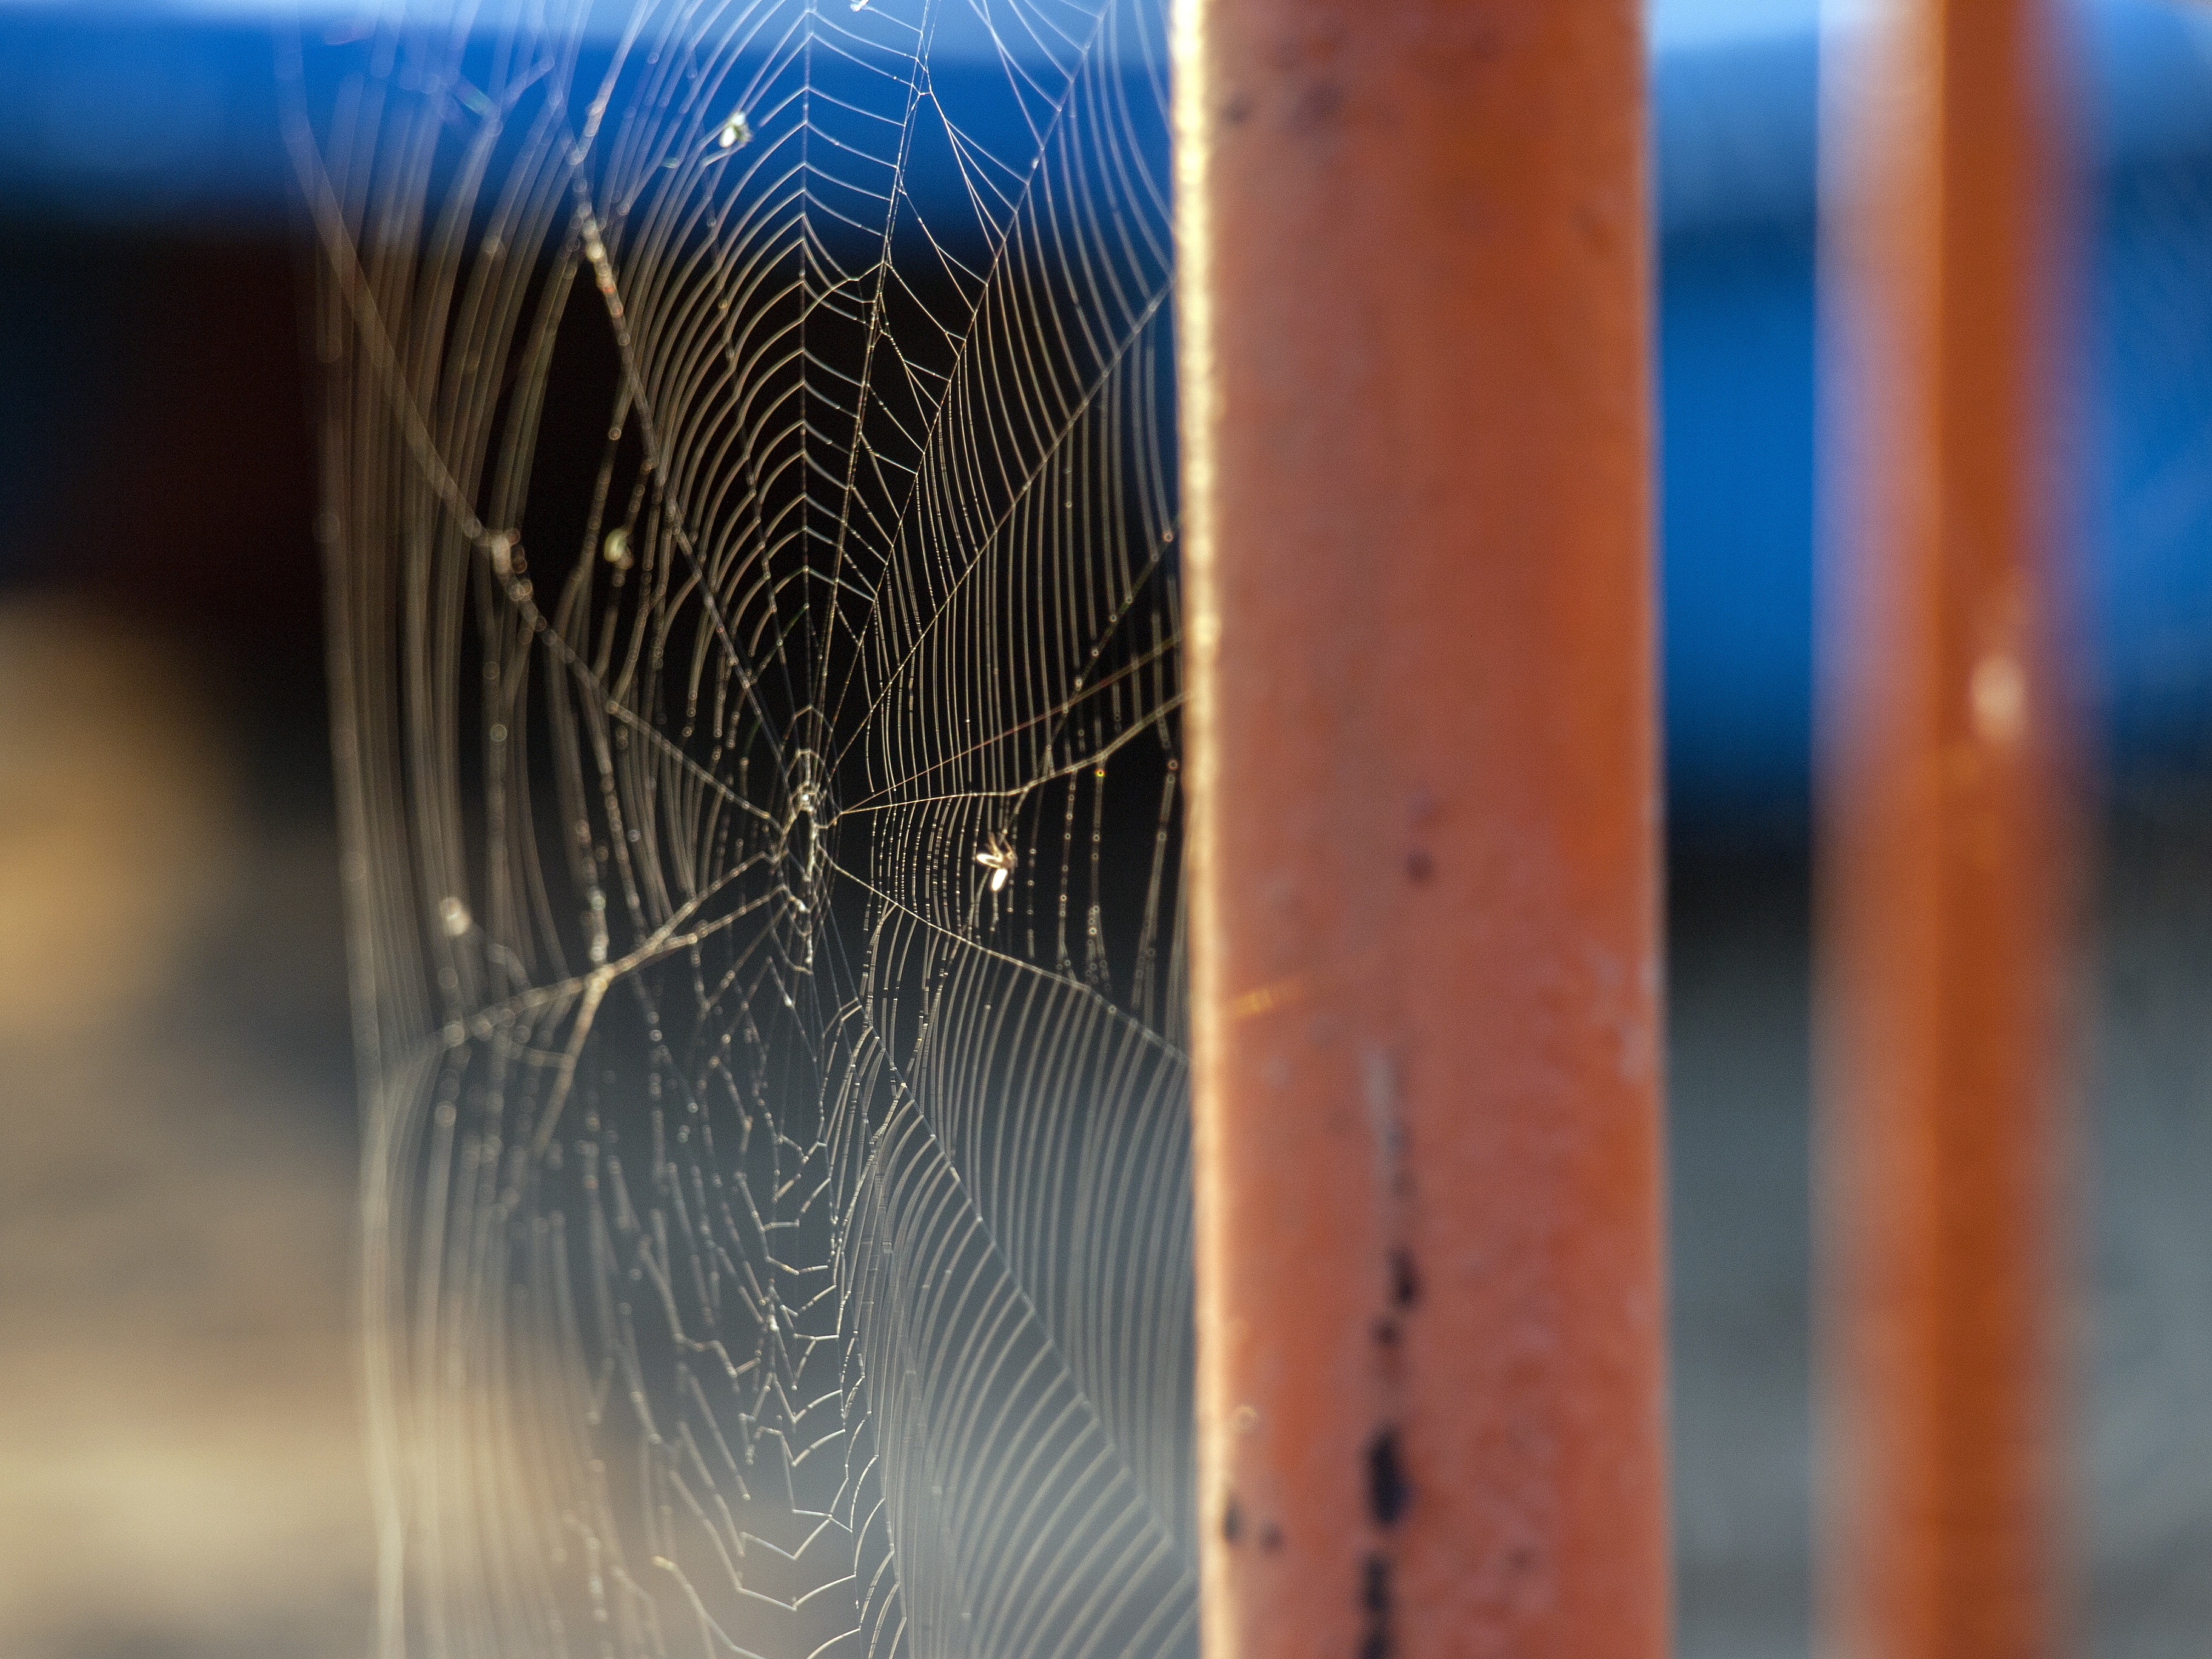
water, fence, material, invertebrate, close up, macro photography